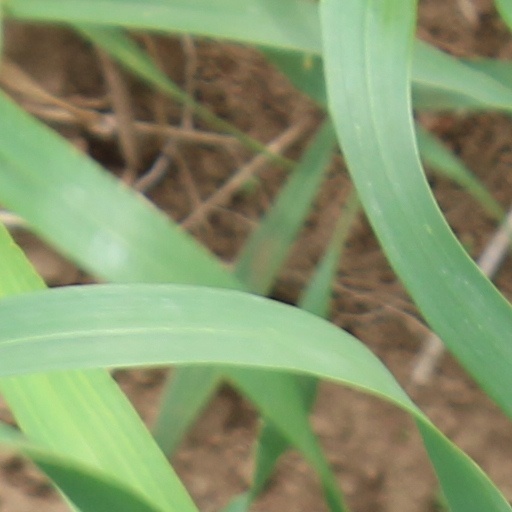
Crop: wheat